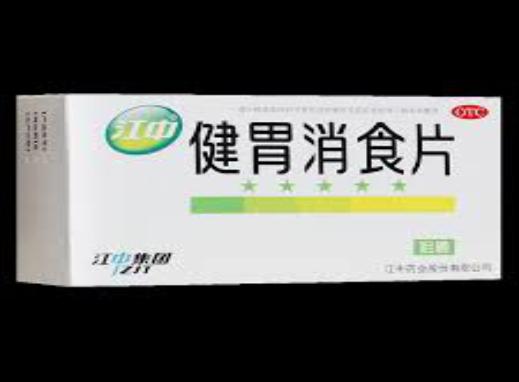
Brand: jiang zhong
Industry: Medical